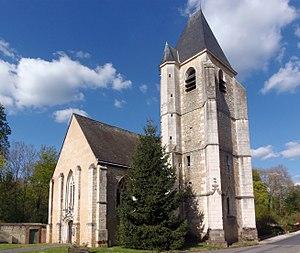
Condeau (Normandie, France). L'église Saint-Denis.
Condeau est une ancienne commune française, située dans le département de l'Orne en région Normandie, devenue le 1ᵉʳ janvier 2016 une commune déléguée au sein de la commune nouvelle de Sablons sur Huisne.